Dechawat Poomjaeng

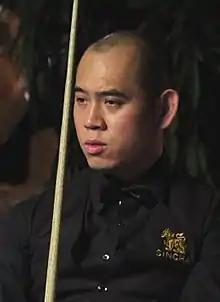
Paul Hunter Classic 2016

Dechawat Poomjaeng ( "Dechāwạt Phùmcæ̂ng", born July 11, 1978) is a Thai former professional snooker player.